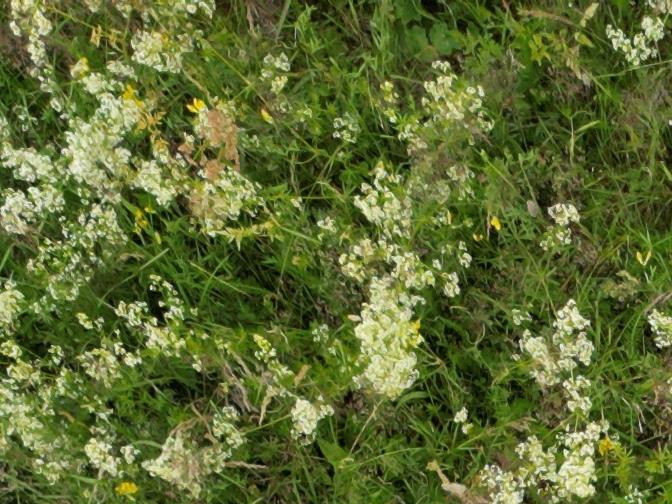
Flowers visible: yarrow flowers, yarrow flowers, yarrow flowers, yarrow flowers, yarrow flowers